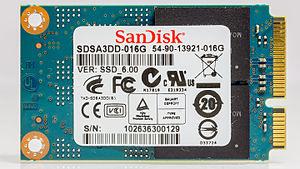
SanDisk Corporation est une entreprise américaine qui conçoit, fabrique et distribue des produits à base de mémoire flash. Son siège social est situé à Milpitas, en Californie, avec des bureaux et des usines partout dans le monde.